Philip Marlowe

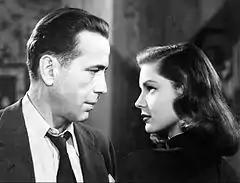
Photo of Humphrey Bogart and Lauren Bacall from the 1946 film "The Big Sleep"

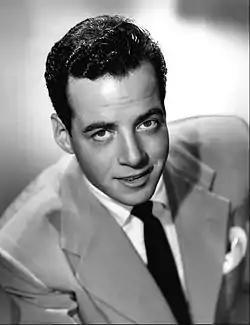
Gerald Mohr in the CBS Radio series "The Adventures of Philip Marlowe" (1948–1951)

Marlowe has appeared on stage at least twice. An adaptation of "The Little Sister" in 1978 in Chicago starred Mike Genovese as Marlowe. In 1982, Richard Maher and Roger Michell wrote "Private Dick," in which Chandler has lost the manuscript for a novel, and calls in Marlowe to help find it. The production played in London, with Robert Powell as Marlowe.